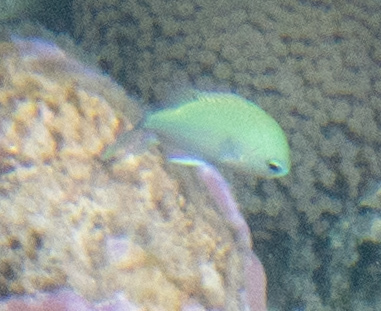
Chromis viridis (Blue-green Chromis)